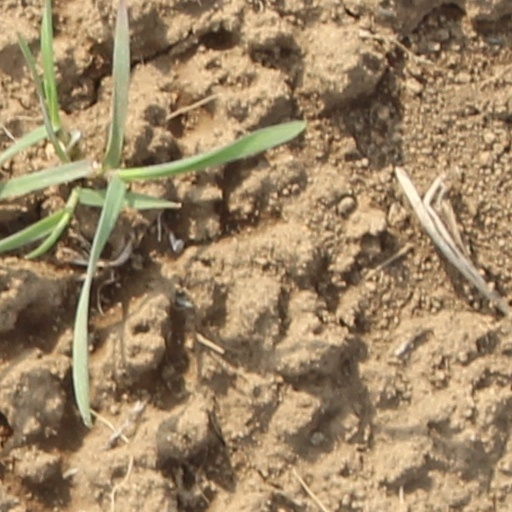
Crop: wheat